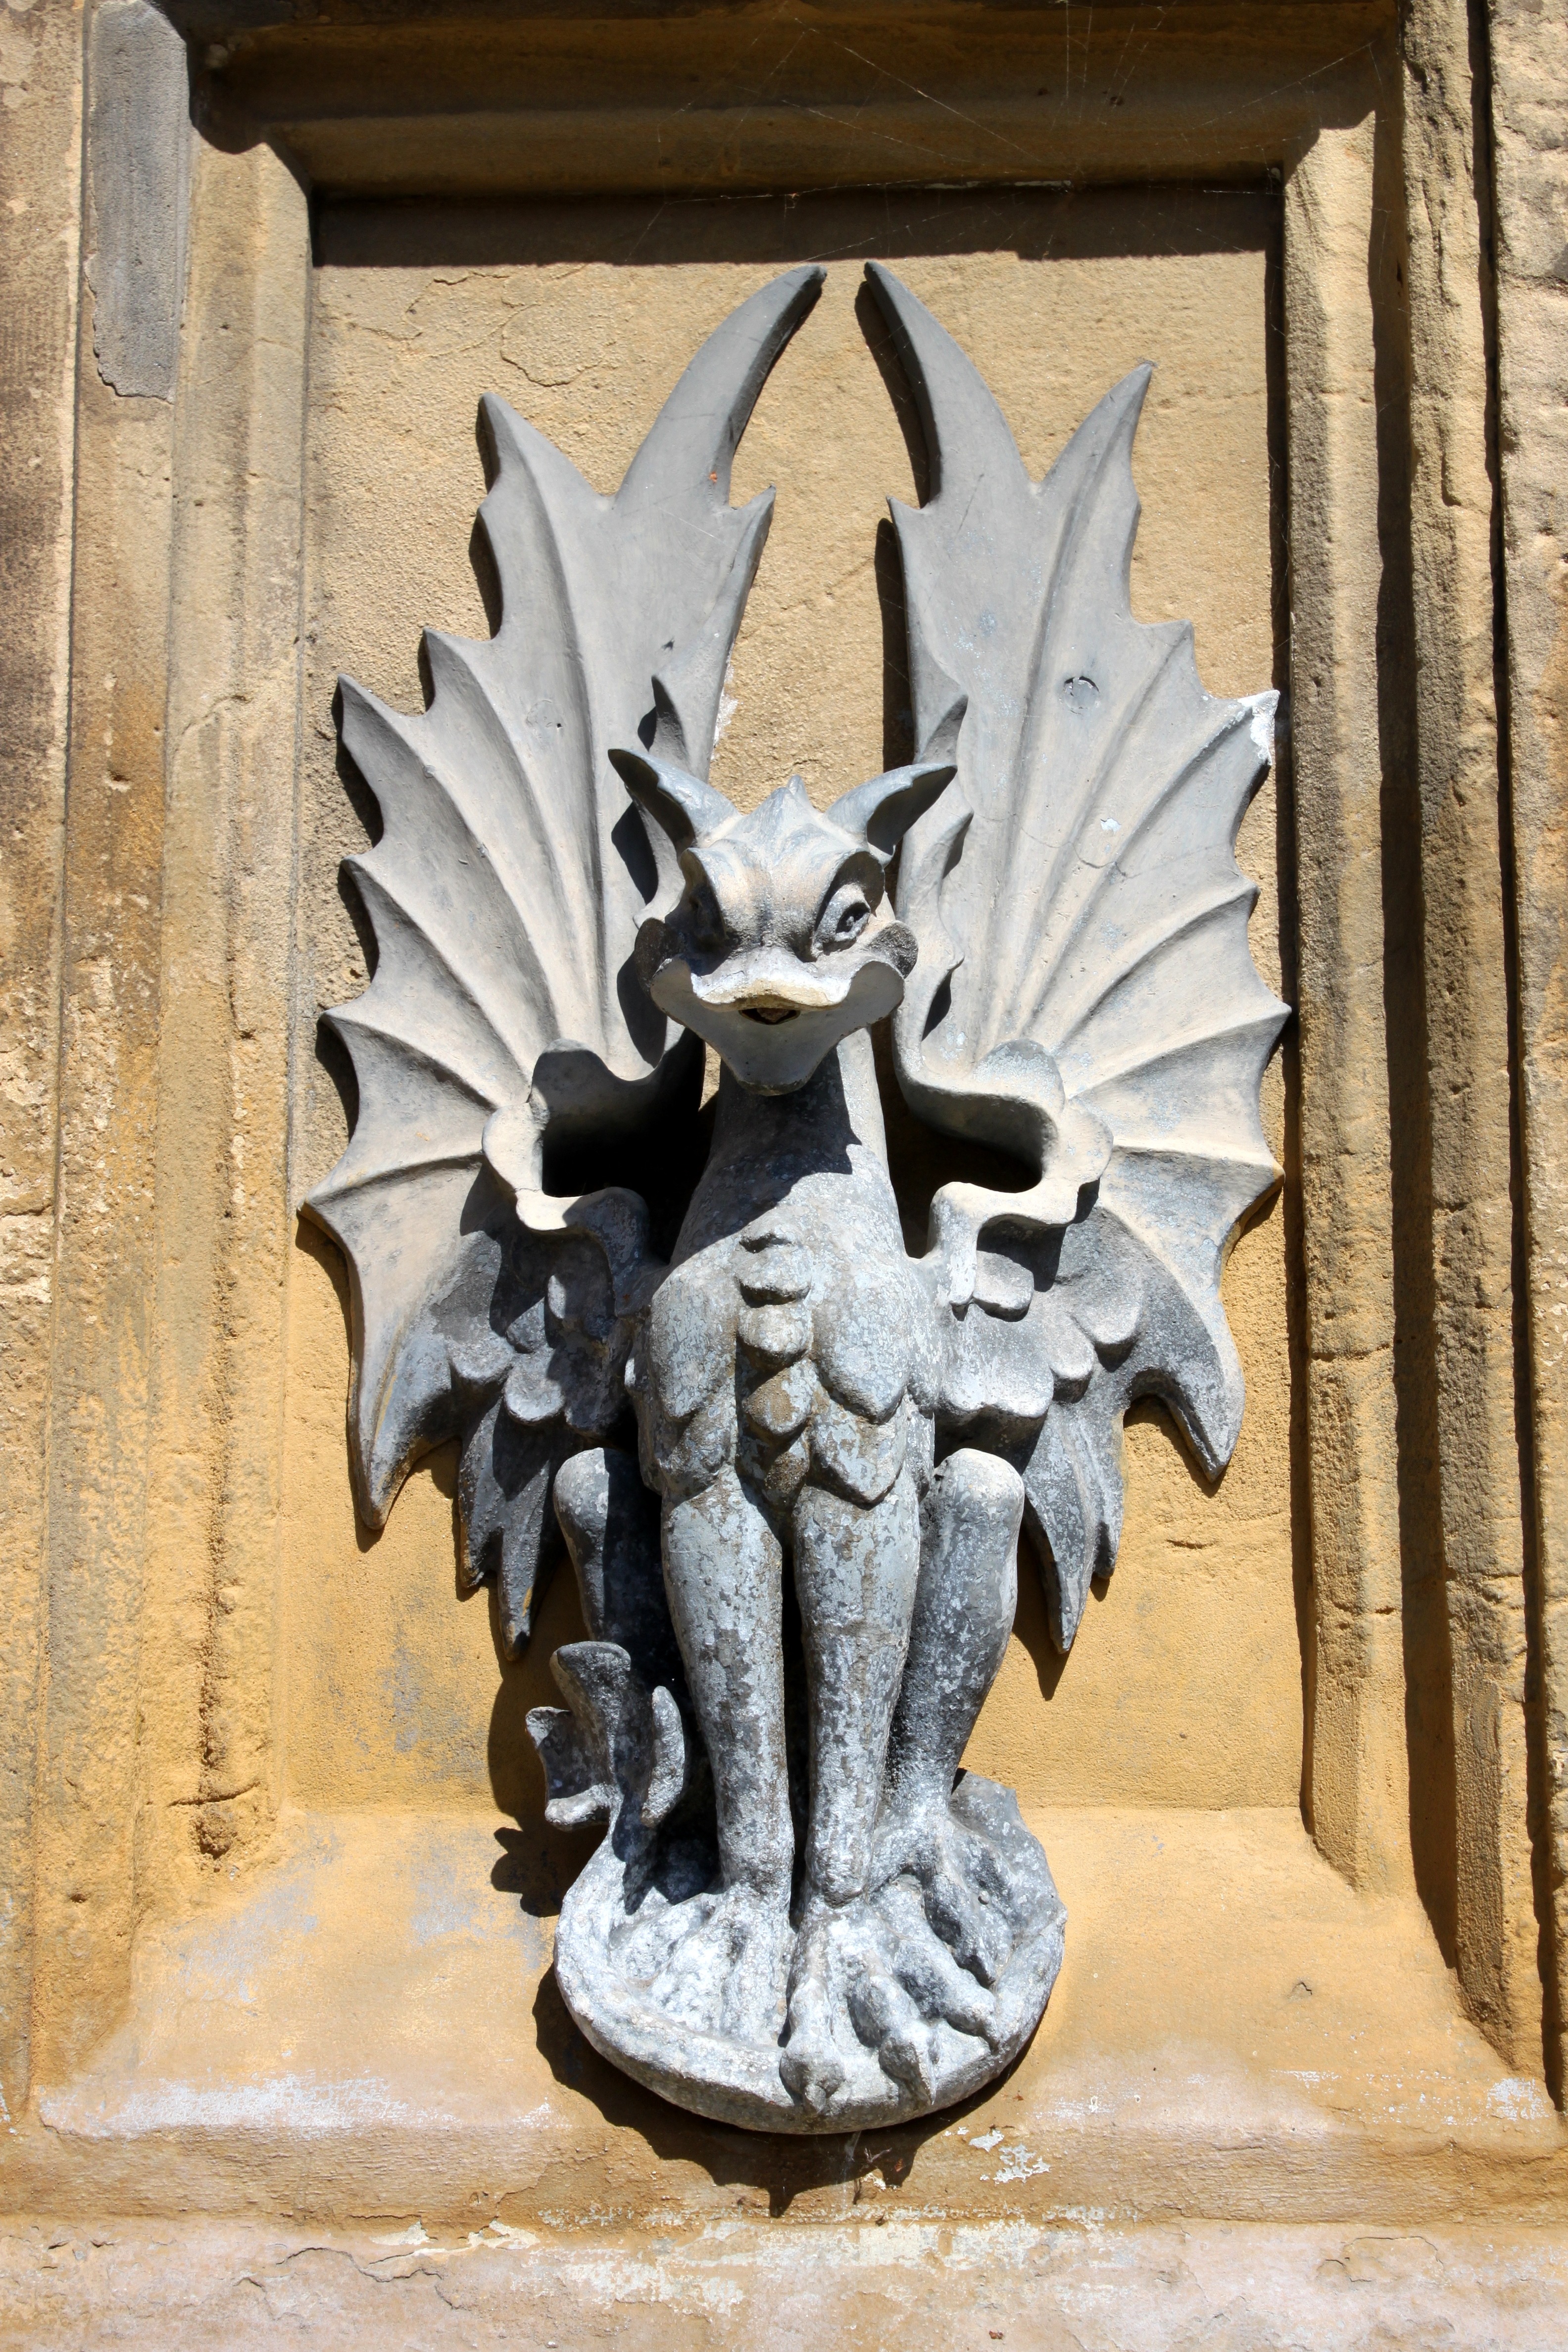
monument, statue, gargoyle, sculpture, art, temple, creature, carving, relief, water feature, mythology, mythical creatures, mythical, stone carving, ancient history, dragon fountain figure